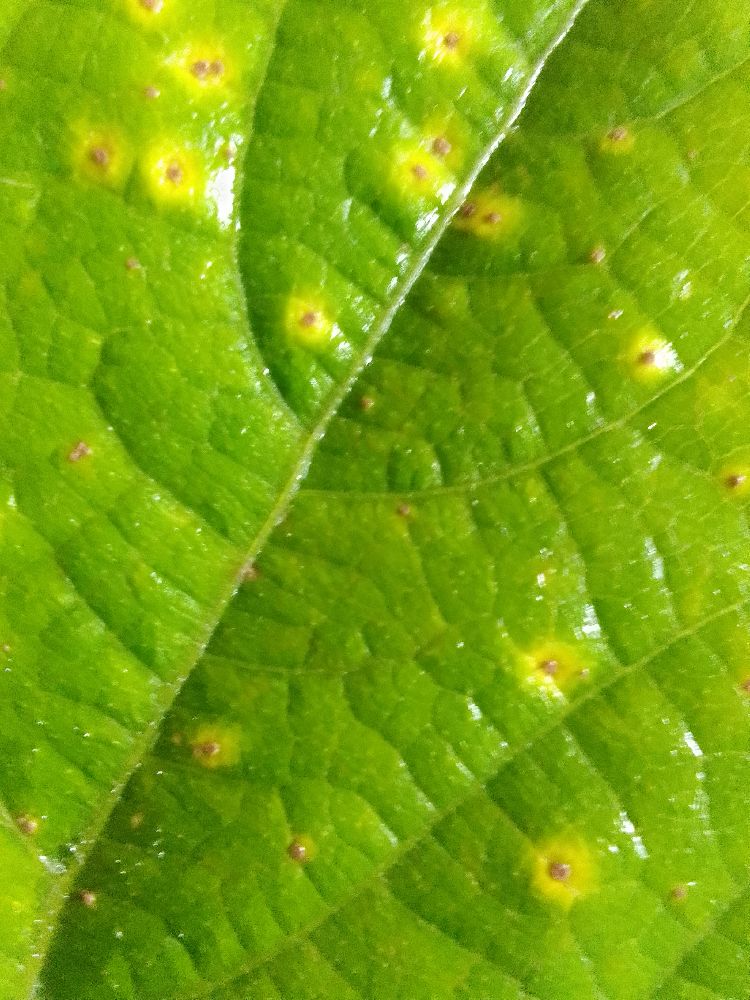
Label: rust